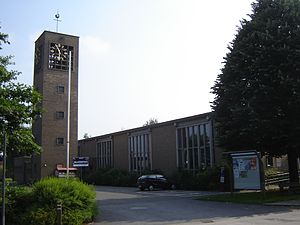
Waregem
Waregem er en by i Flandern i det vestlige Belgien. Byen ligger i provinsen Vestflandern, ved bredden af floden Leie. Indbyggertallet er pr. 1. januar 2014 på 36.822, og byen har et areal på 44,34 km².